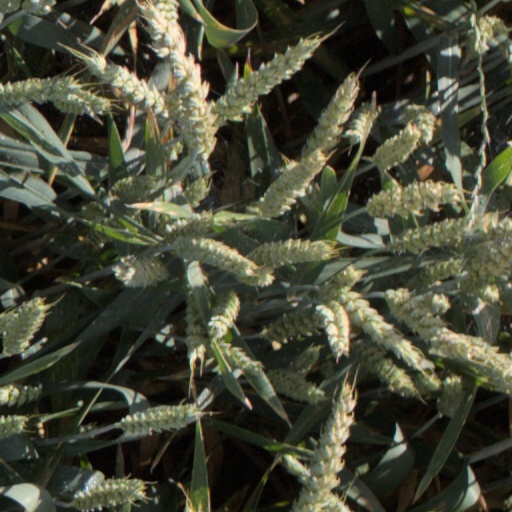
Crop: wheat